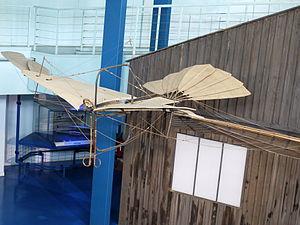
Planeur Biot Massia (1879) , Envergure 8.60 m x Longueur 4.20 m, poids 30 kg, Musée de l'Air et de l'Espace, Paris Le Bourget (France)
Le musée de l'Air et de l'Espace du Bourget est le plus important musée aéronautique de France ; il est le plus ancien et l'un des plus grands du monde. Situé sur le territoire des communes de Dugny et Le Bourget, ses espaces ouverts au public sont dans la partie sud-est de l'emprise de l'aéroport du Bourget, qui est lui-même au nord-est de Paris. Ils sont à proximité de l'aérogare du Bourget et du Bureau d'enquêtes et d'analyses pour la sécurité de l'aviation civile.